Vouvry

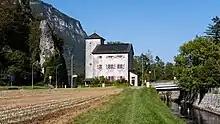
Porte-du-Scex castle

The entire village of Vouvry is designated as part of the Inventory of Swiss Heritage Sites.